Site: brandenburg
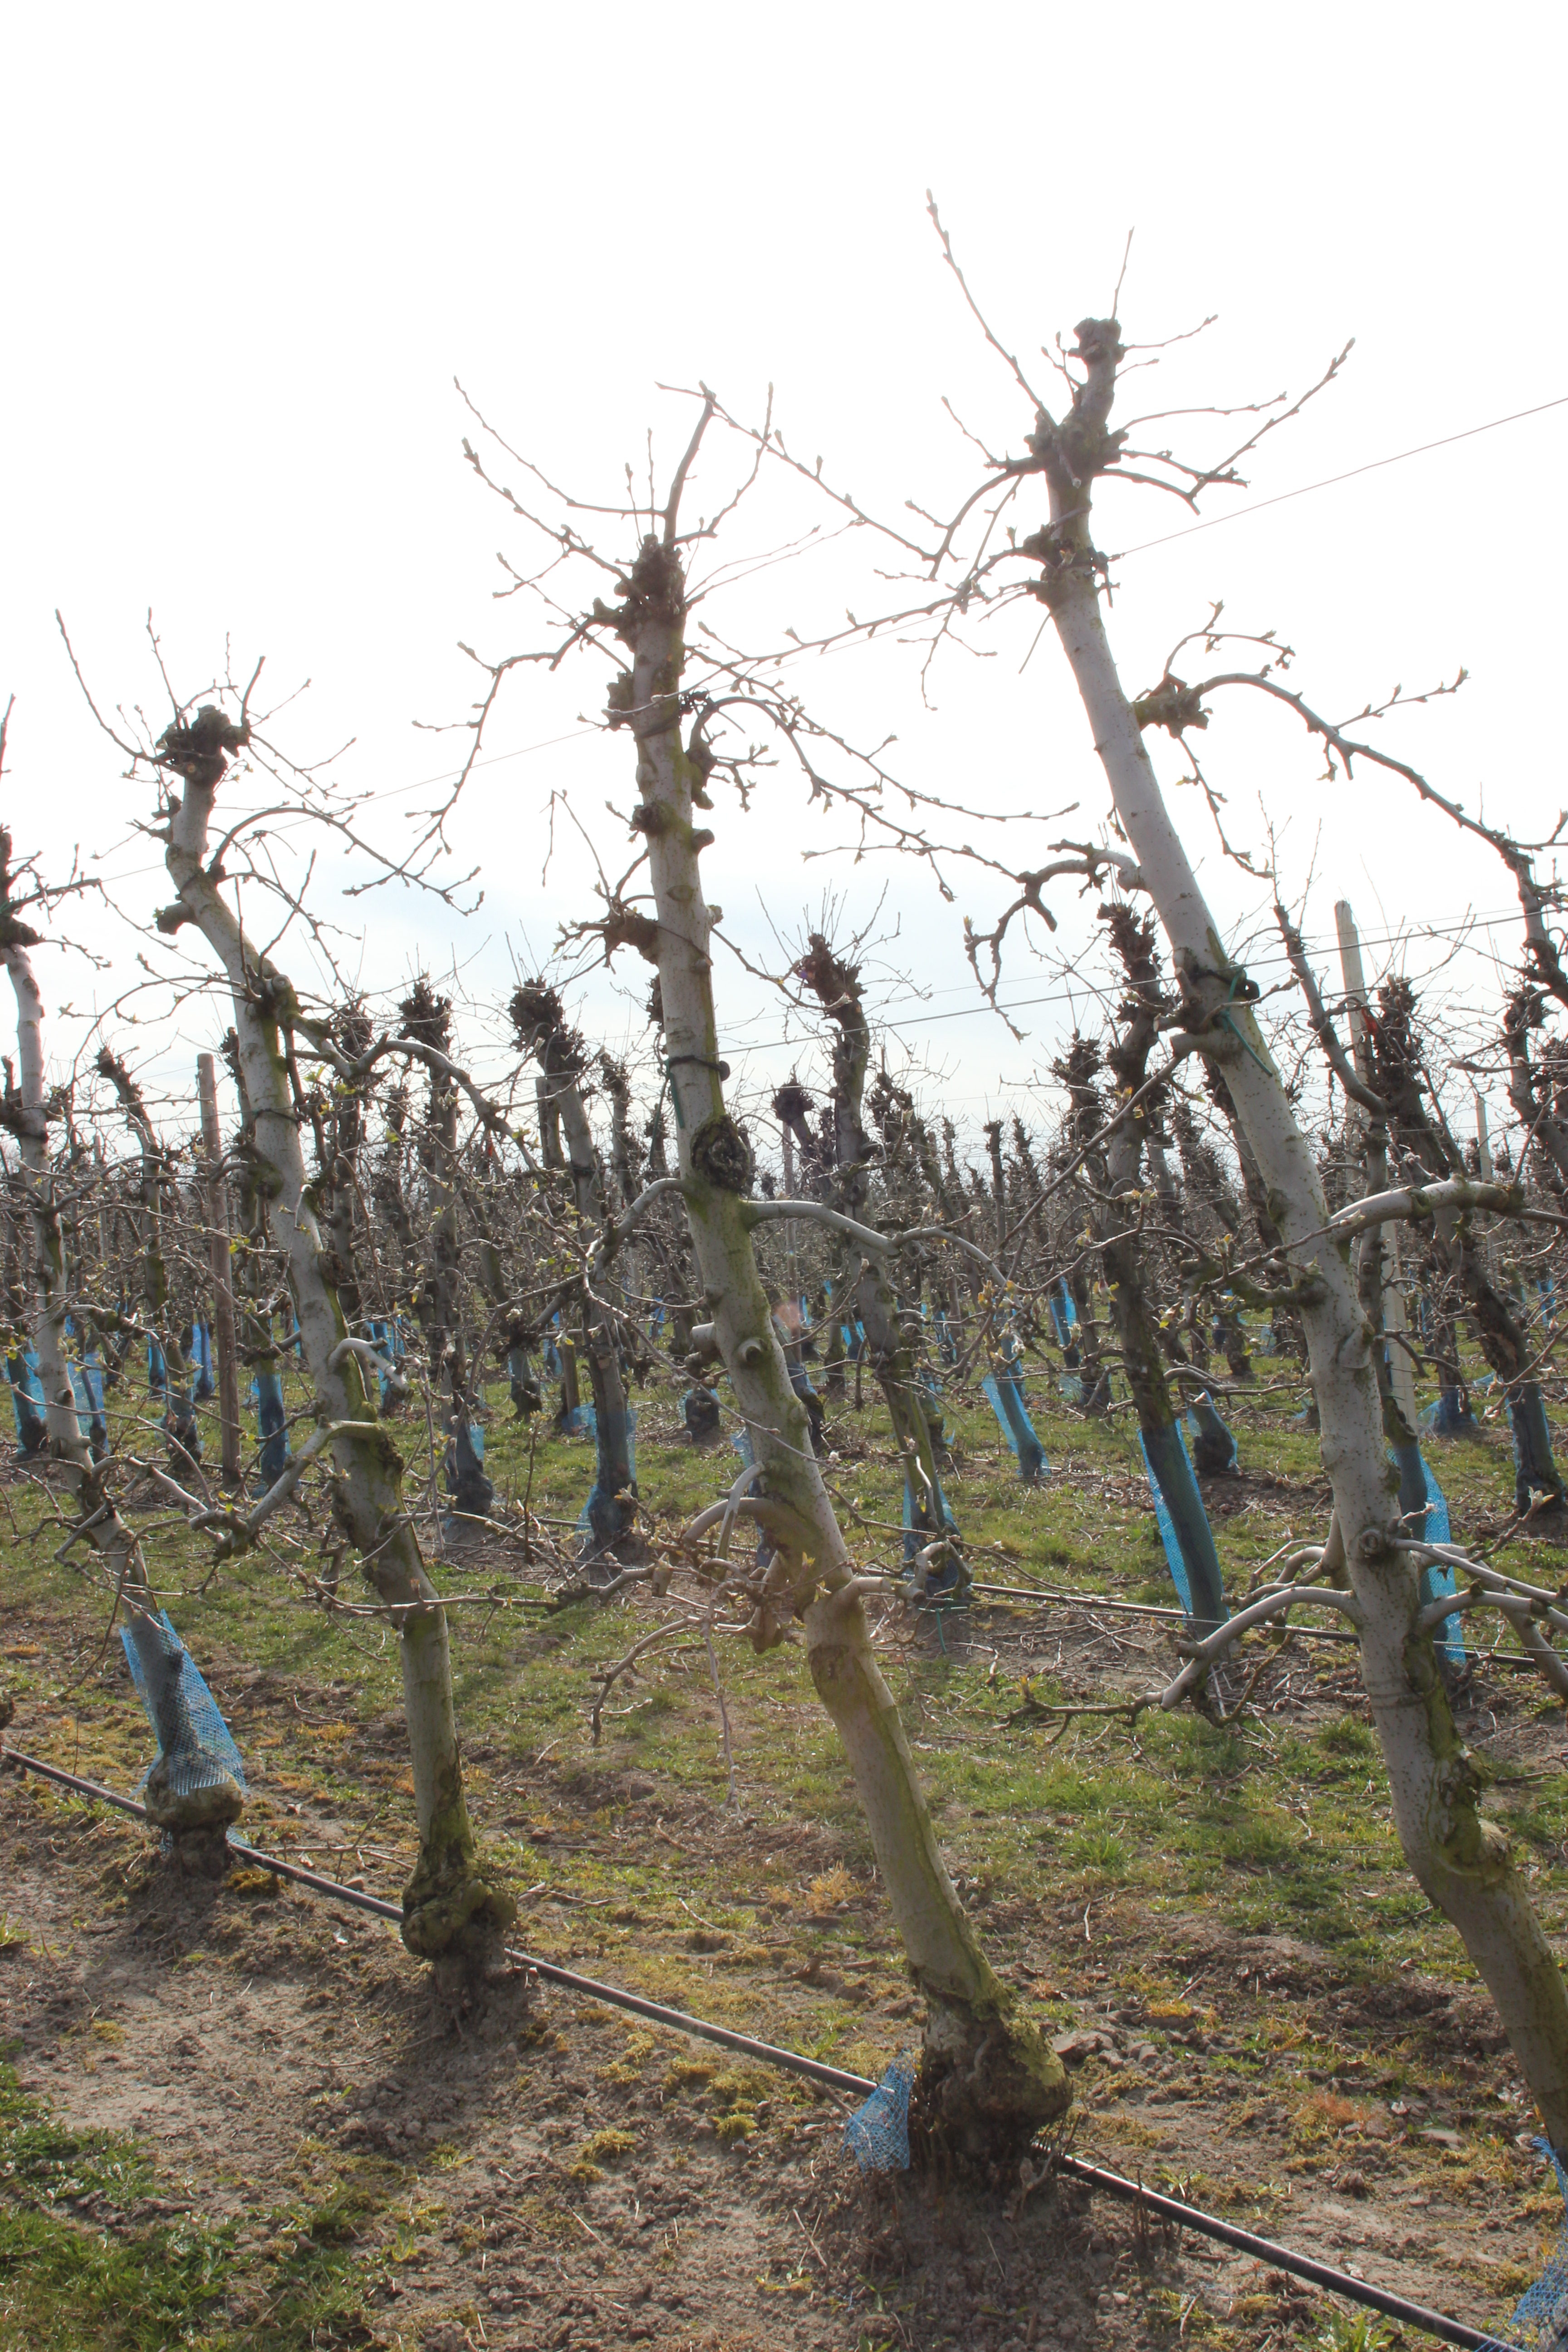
Growth stage (BBCH 54): Inflorescence emergence